Joost

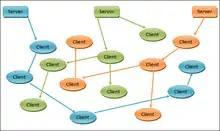
P2PTV overlay network serving three video streams.

The program was based on P2PTV technology and was expected to deliver (relaying) near-TV resolution images. It turned a PC into an instant on-demand TV with no need for an additional set-up box. News updates, discussion forums, show ratings, and multi-user chat sessions (often linked to the active stream/channel) were made possible through the use of semi-transparent widget overlays.